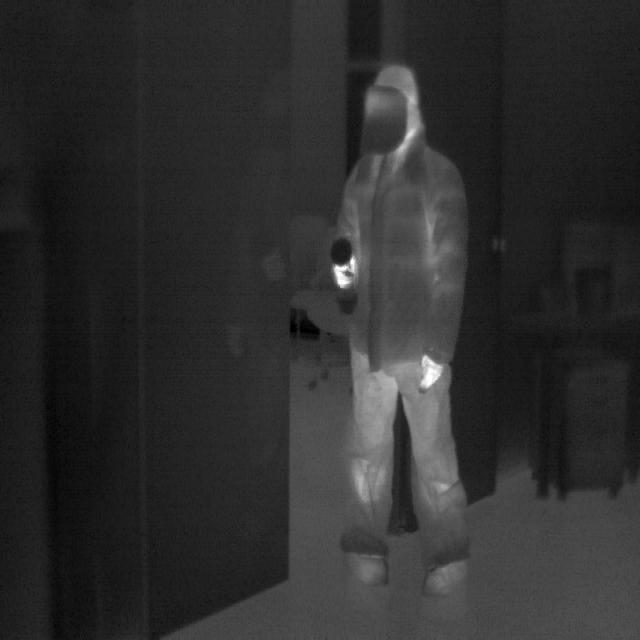
Detected objects:
label: person